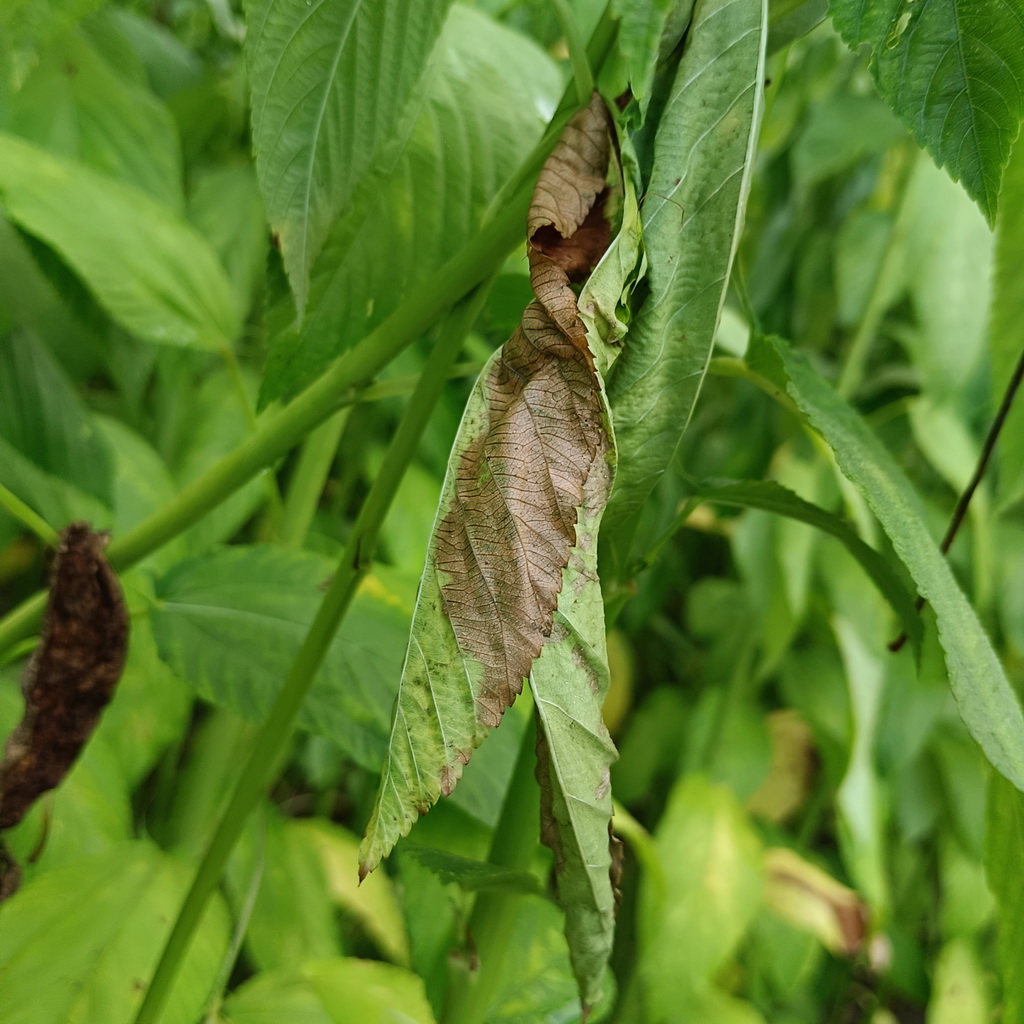
Label: Dieback